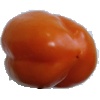
Label: orange_pepper